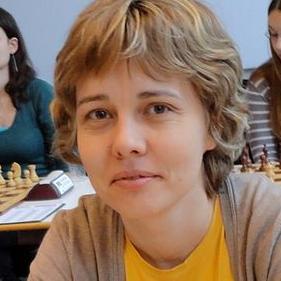
Age: 35